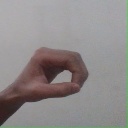
अक्षर: औ